Doug Capilla

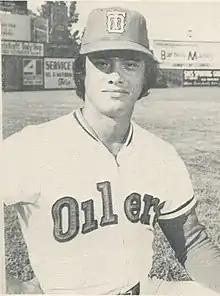

Douglas Edmund Capilla (born January 7, 1952) is an American former professional baseball player. Drafted by the San Francisco Giants in 1970, Capilla was a pitcher and played in the National League for six years with three teams. He appeared in a total of 136 games, starting as pitcher in 31 of them.